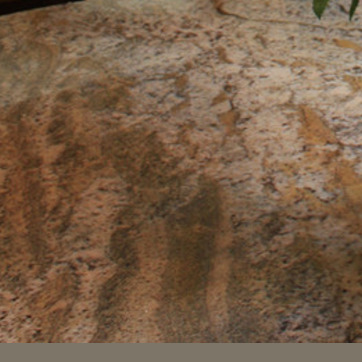
Material: polishedstone